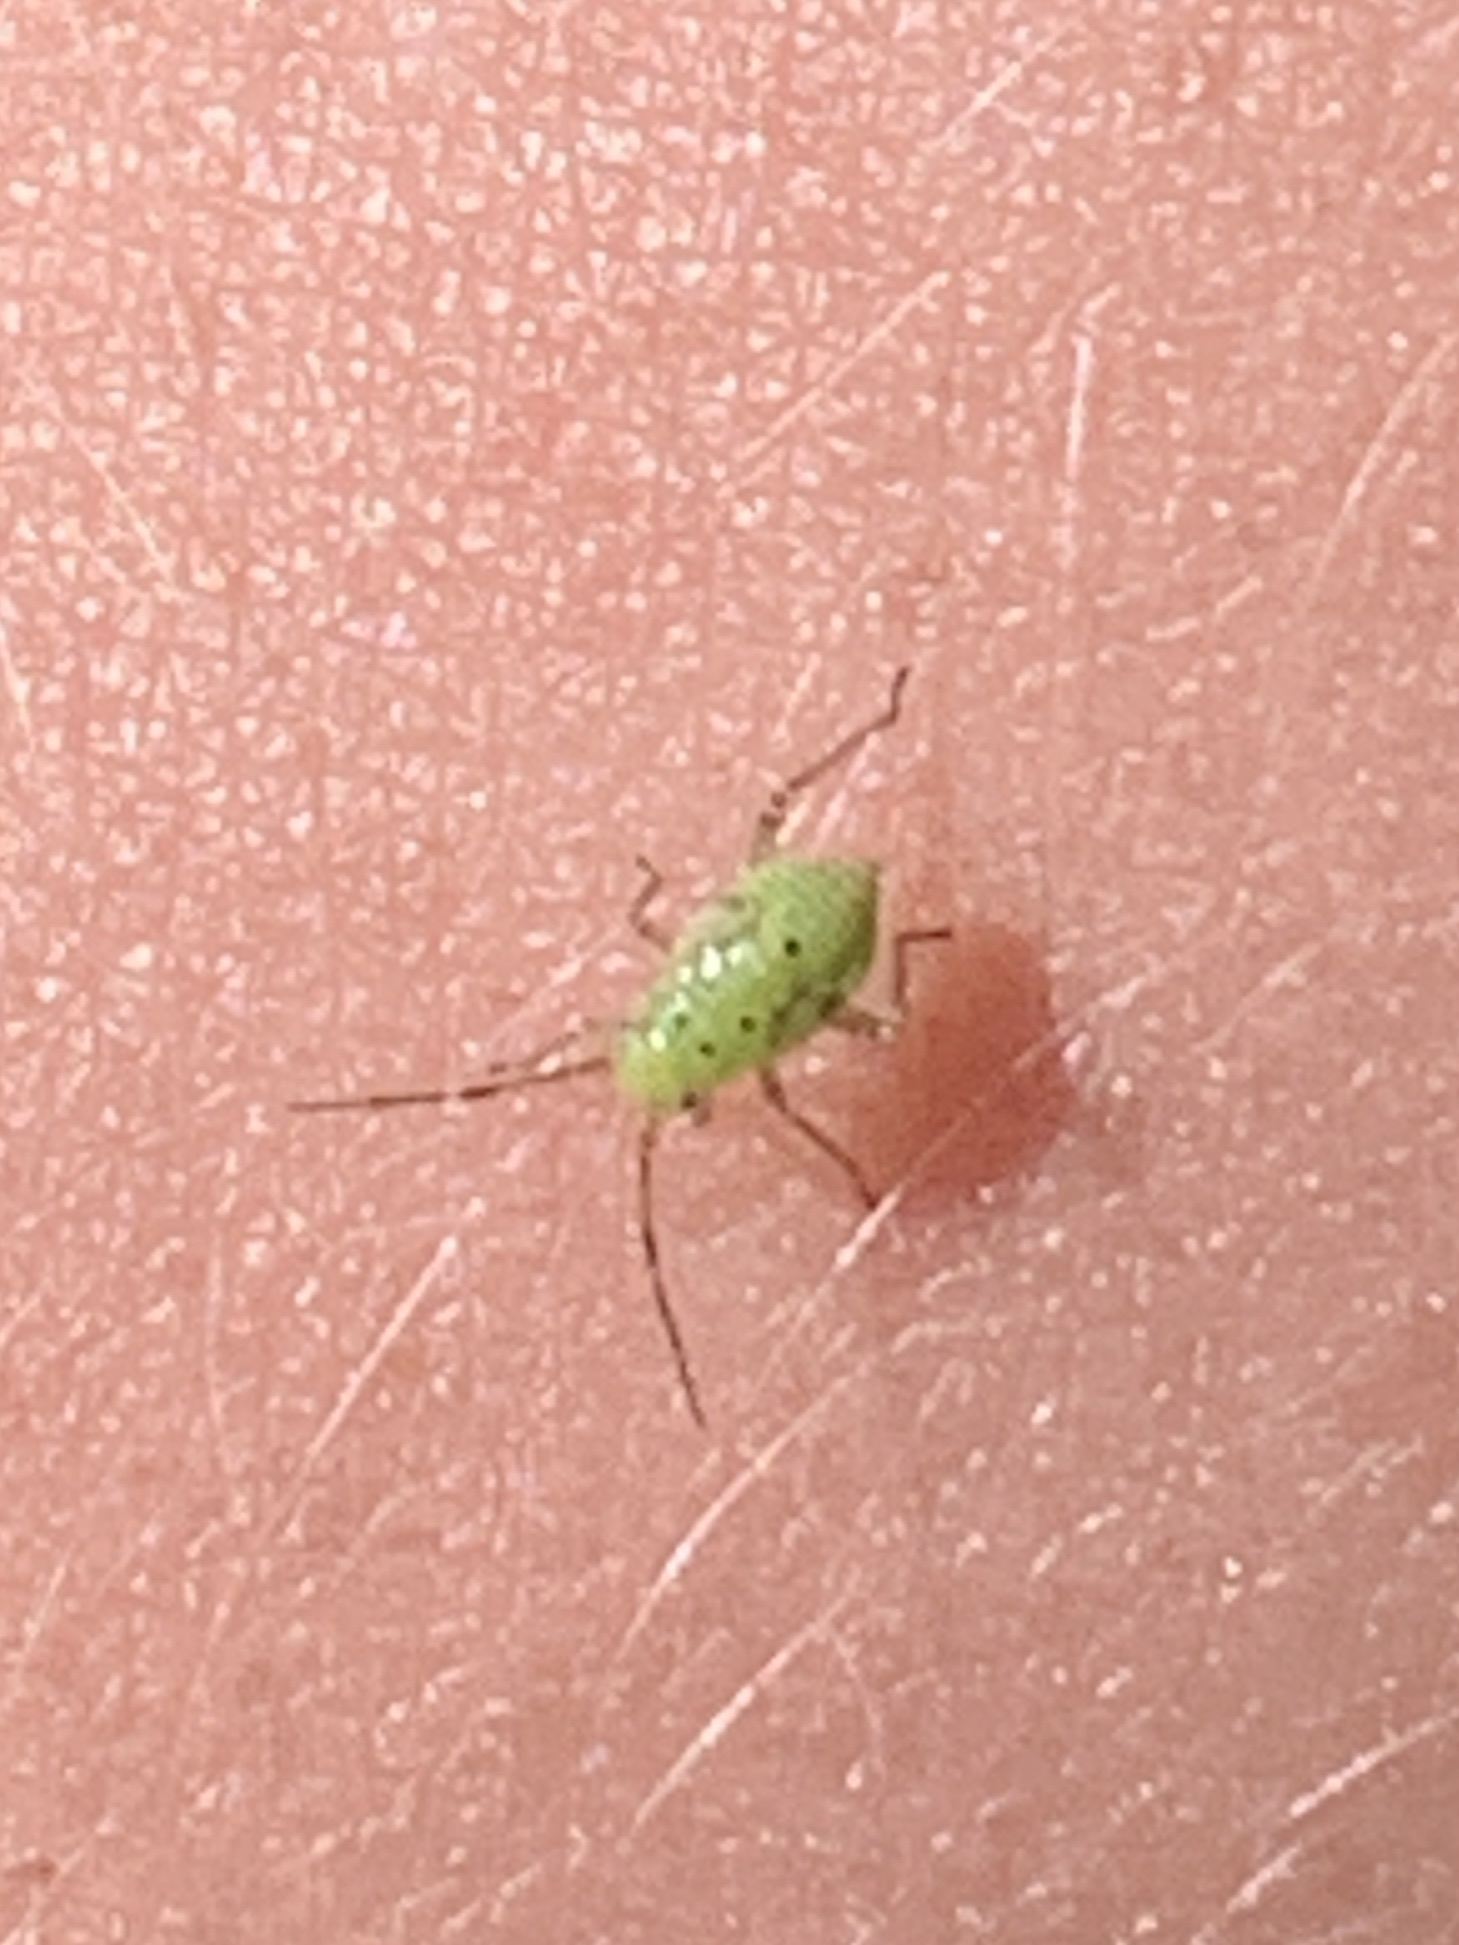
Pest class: lygus_bug